Earl Carroll Theatre (Los Angeles)

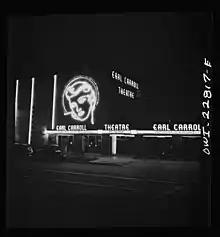

The Moderne-style interior was lavishly decorated with zeon (a variation of neon) tube lighting and artwork, some of which remains extant. In 1939, "Life" magazine described the new building: "exhibits an ultramodern, super-streamlined interior with a patent-leather ceiling, 10,000 colored zeon lights, a 15-ft. statue, an acre of burgundy carpet." The centerpiece of the foyer was the Goddess of Light, a 15-foot-tall aluminum-covered plaster statue (extant) designed by Martin Deutsch. With hands lifted to the ceiling, the statue held a fifty-foot zeon tube that wound its way to the ceiling. The columns in the lobby bar (extant) were filled with zeon lamps and zeon stalactites hung from the ceiling in the cabaret. A large painting of Carroll painted by the artist Strandanees hung near the main entrance.